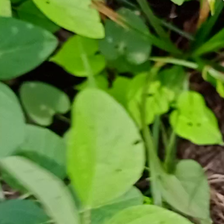
Weed species: Obscure_morning _glory(Ipomoea obscura)